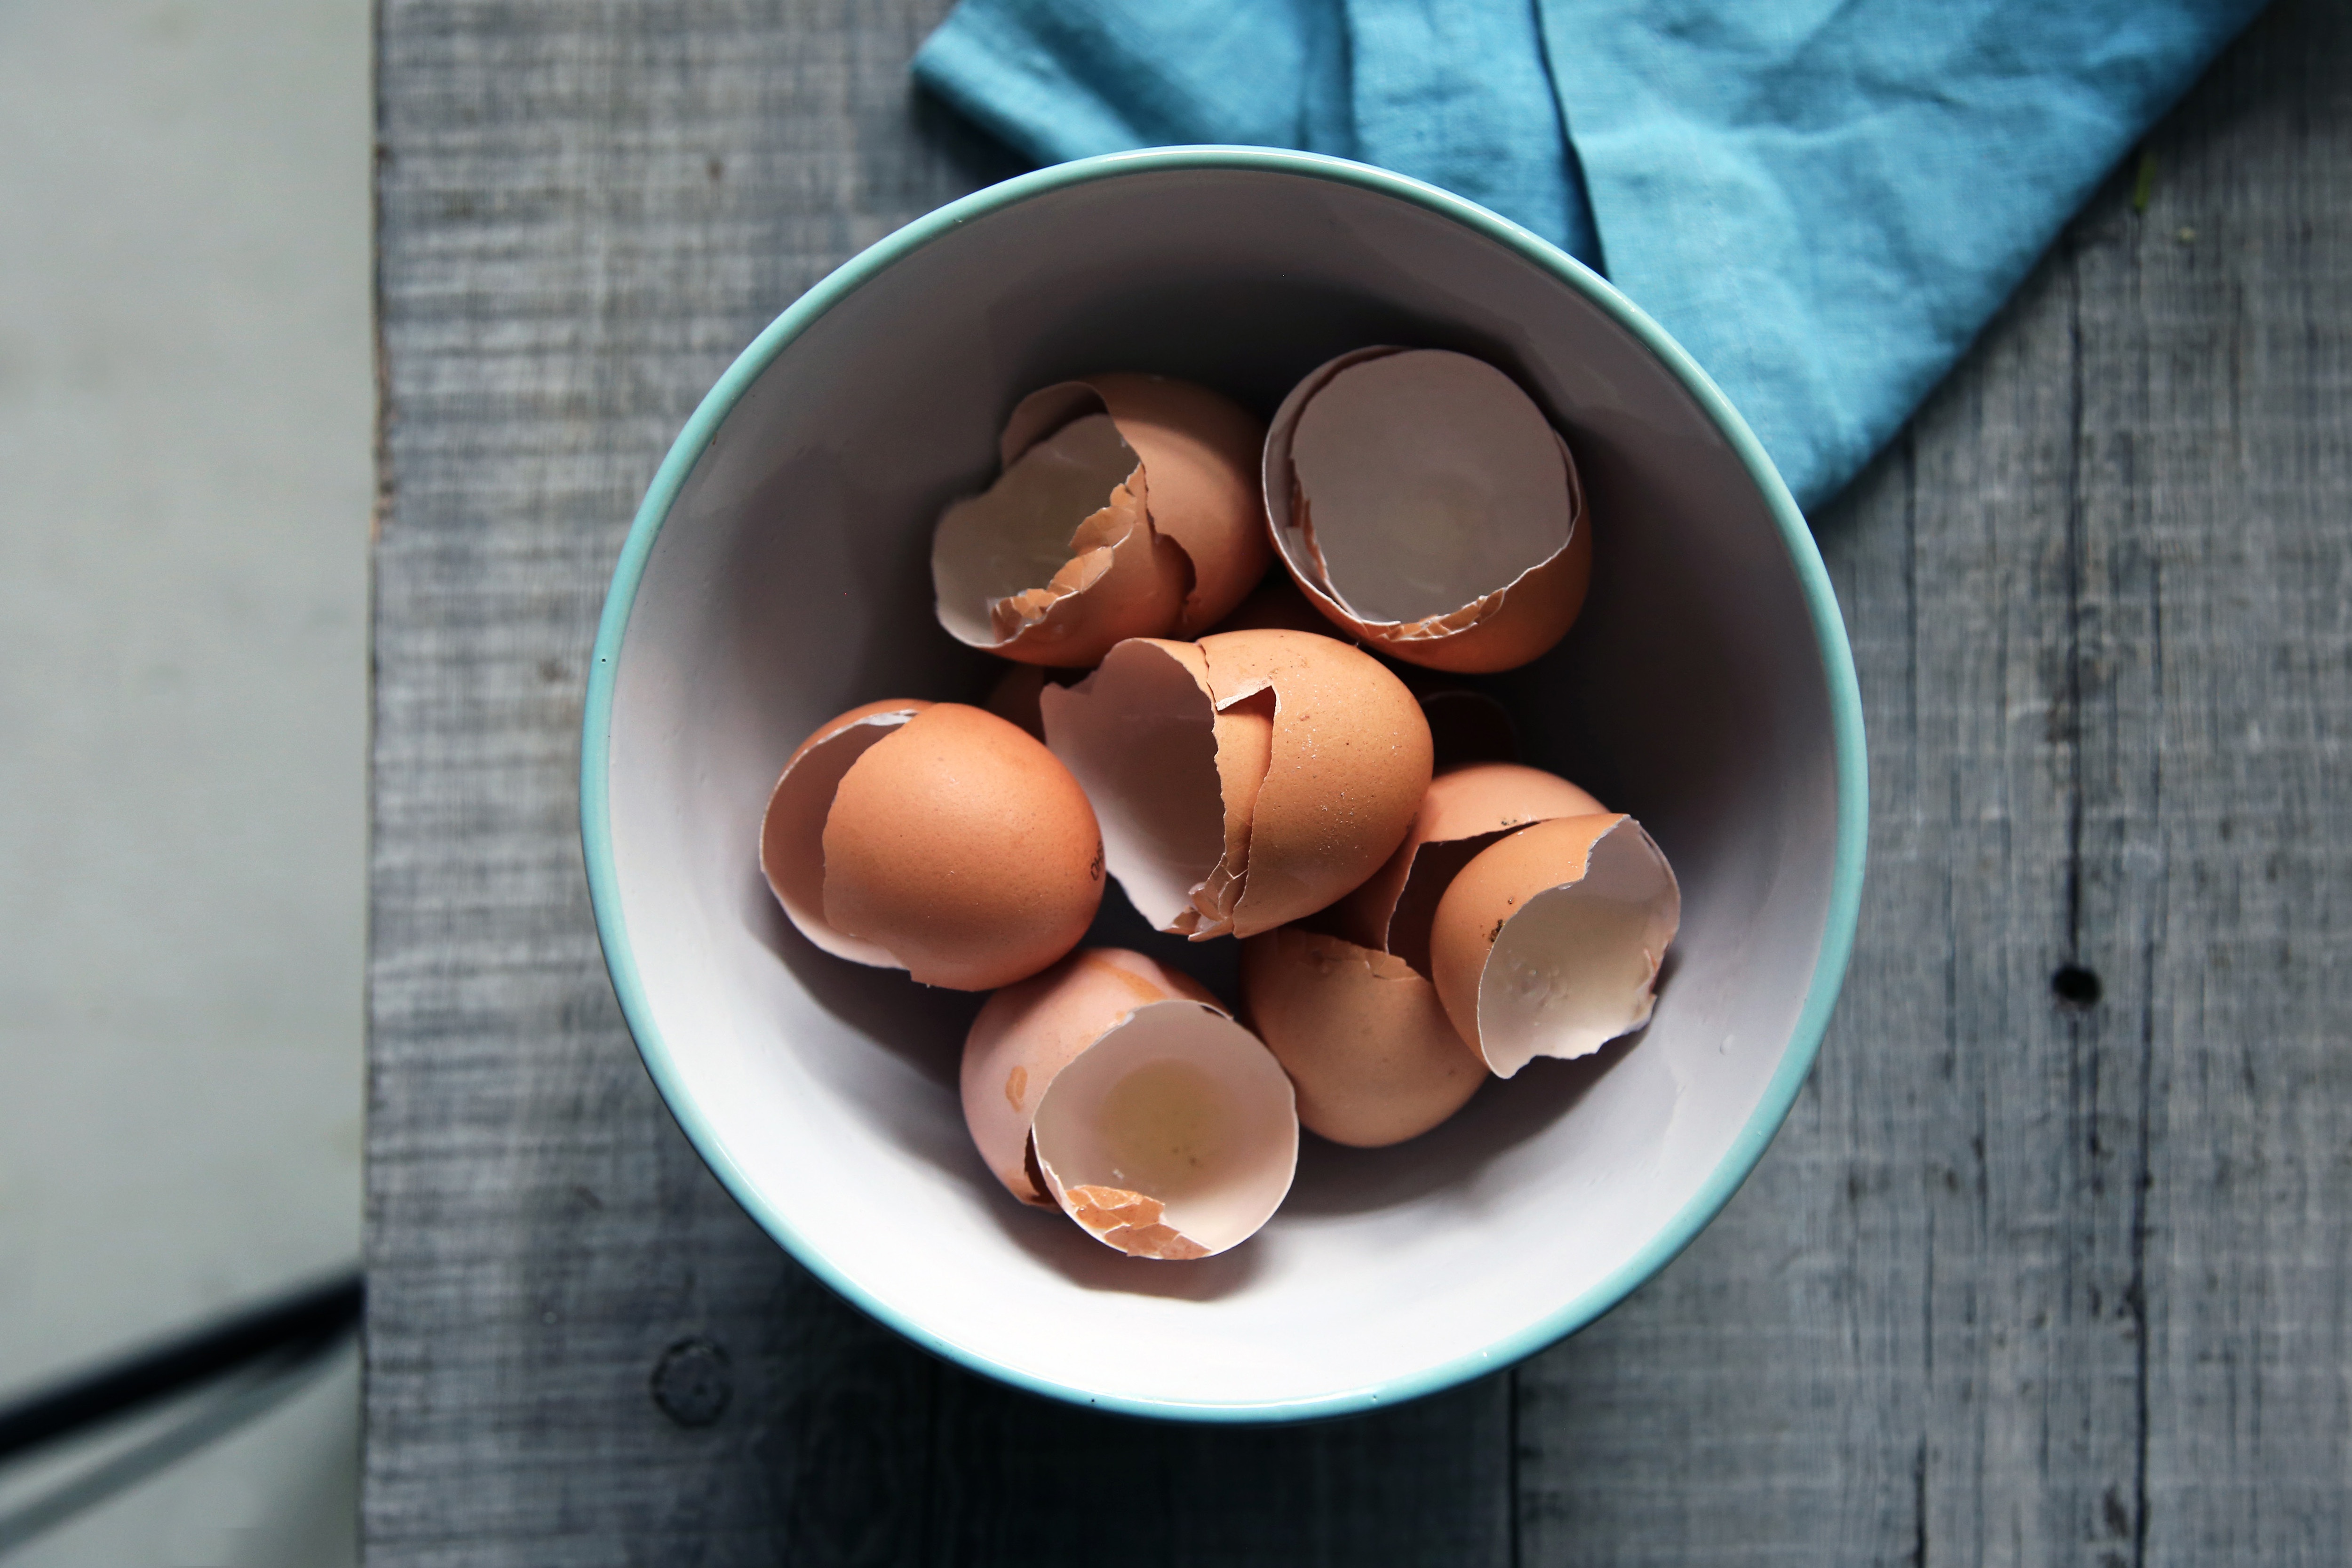
food, egg, dish, cuisine, ingredient, Soy egg, tea egg, finger food, serveware, snack